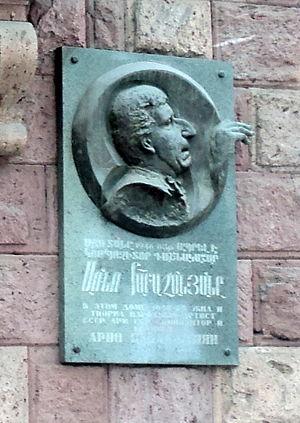
Arno Babadjanian, né le 22 janvier 1921 à Erevan et mort le 11 novembre 1983 à Moscou, est un compositeur et pianiste arménien soviétique.